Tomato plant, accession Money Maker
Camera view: bottom (45 deg); turntable rotation: 180 degrees
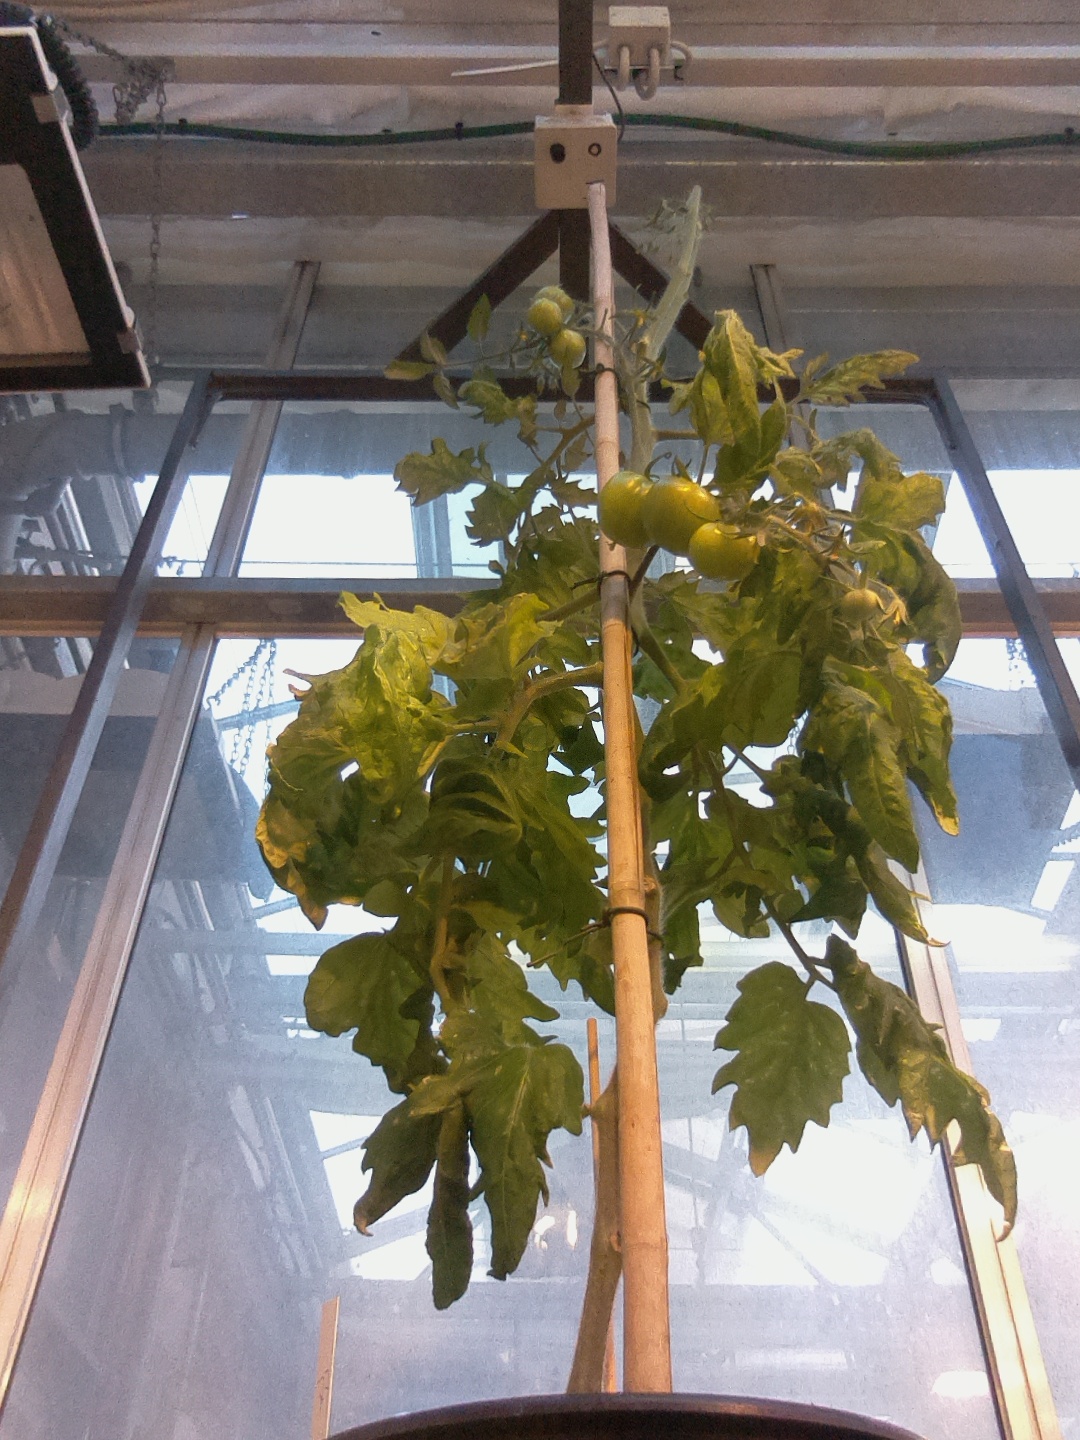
BBCH growth stage 79: 90% -100% of final fruit size